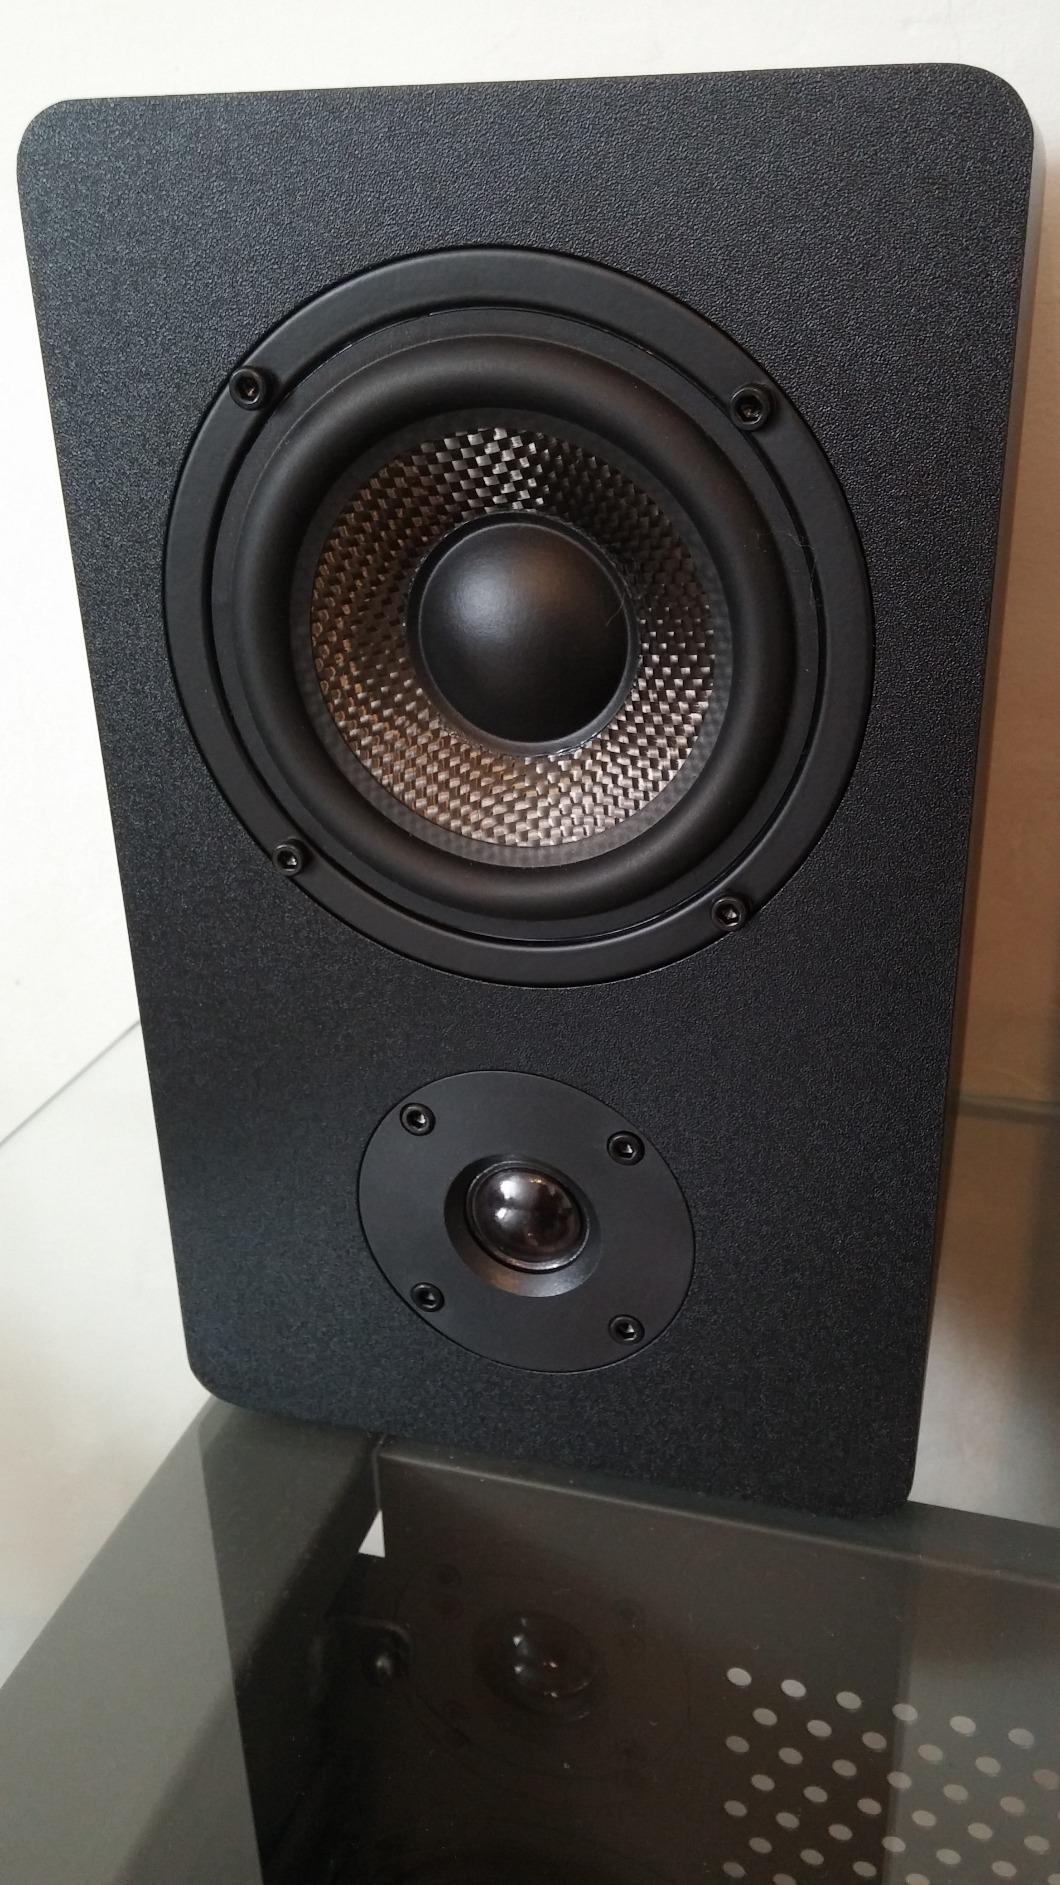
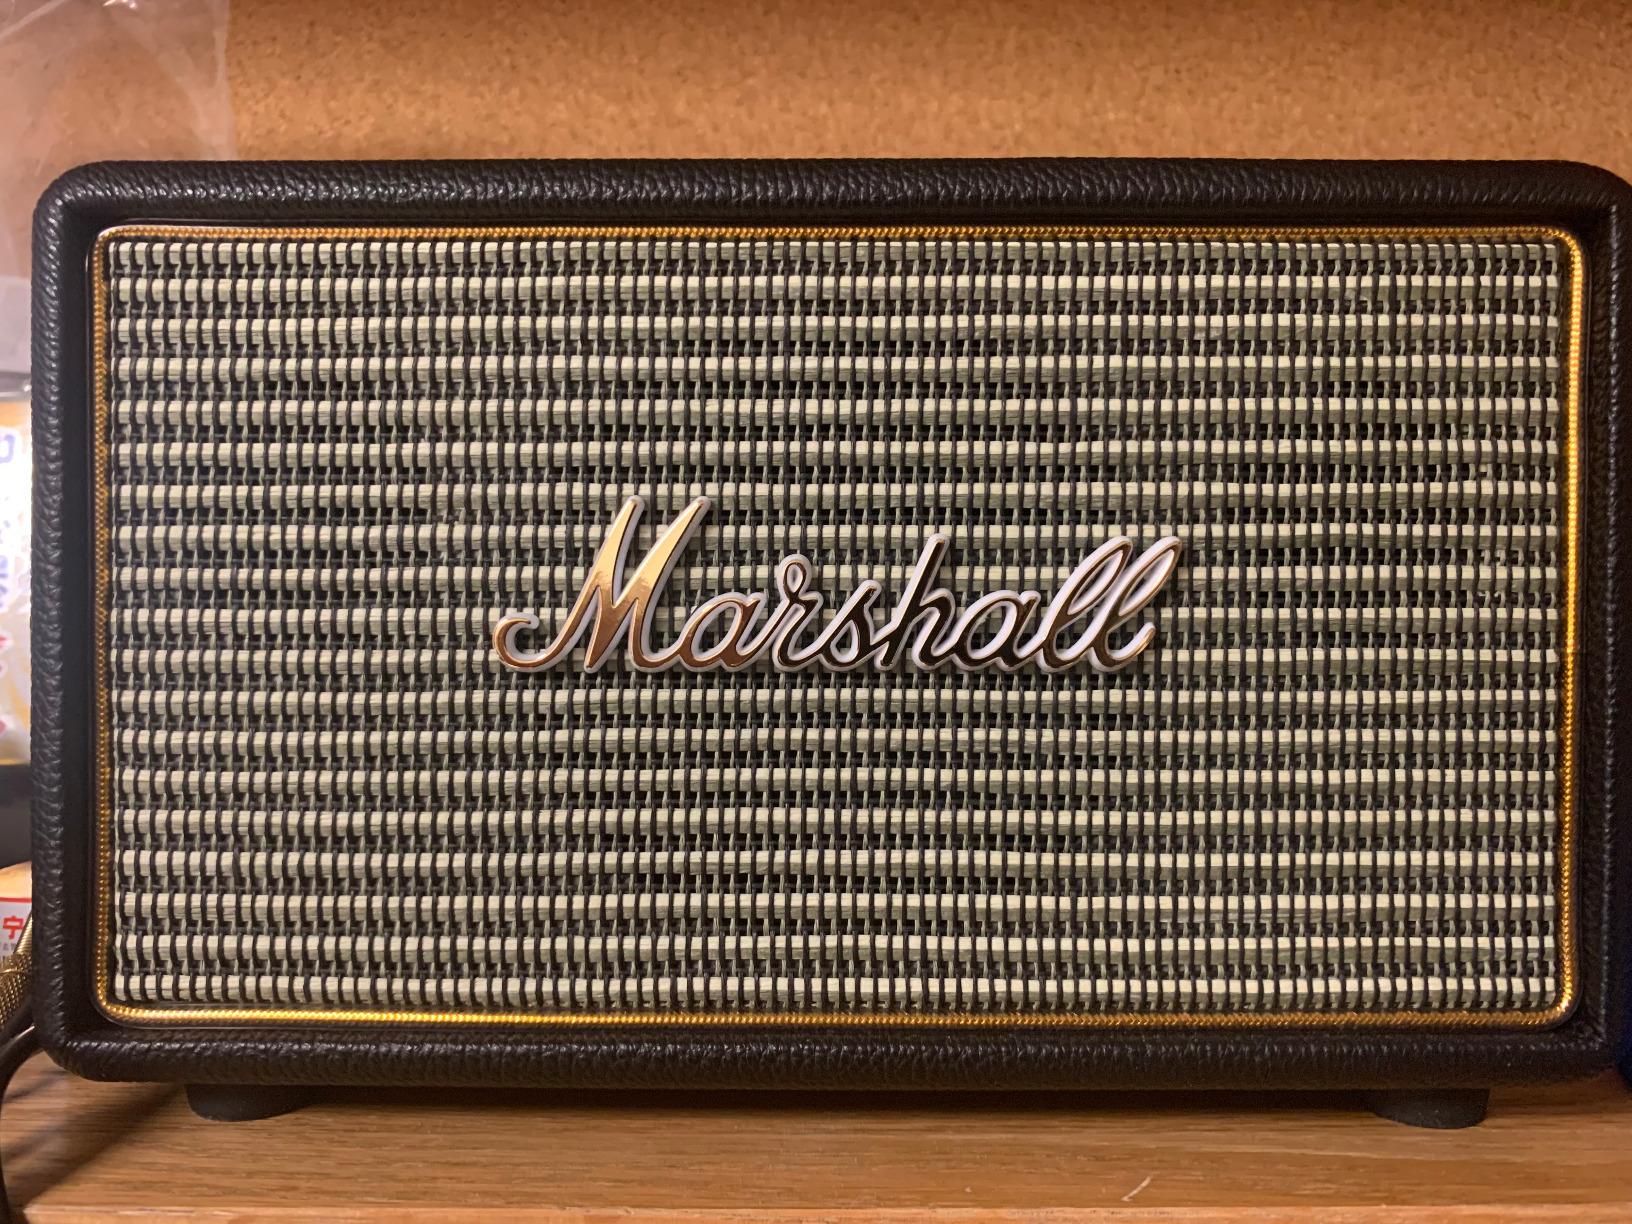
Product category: speaker
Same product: no